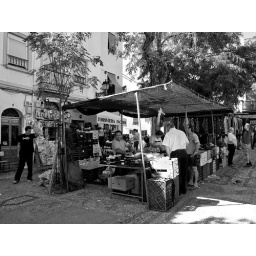
A street market in the old part of Granada.